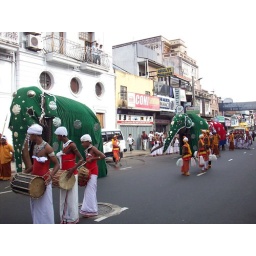
Religious parade in the street with elephants during the Poson religious festival in Kandy, Sri Lanka